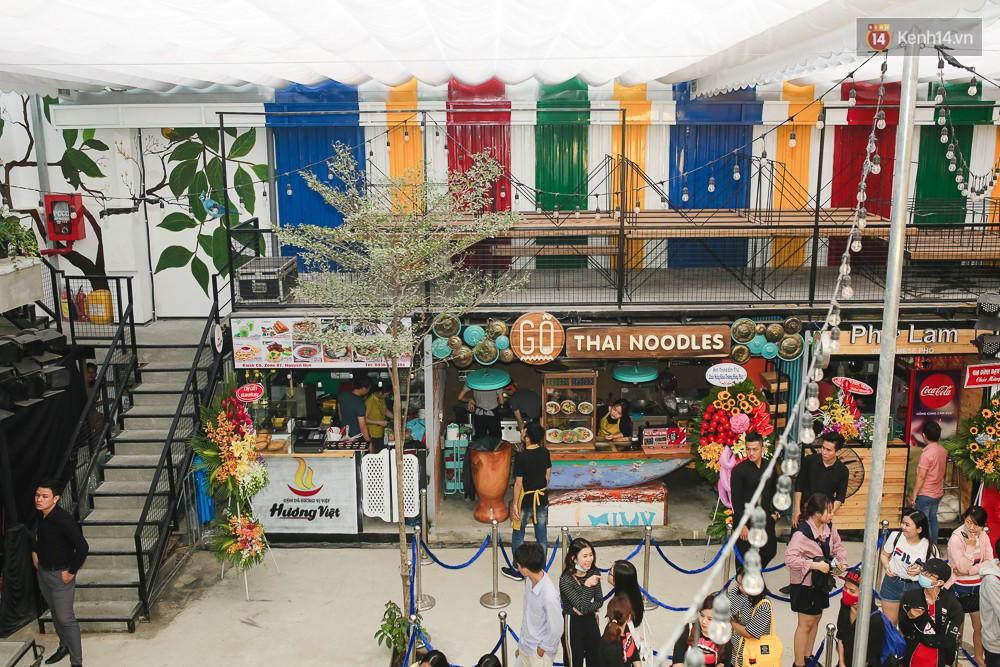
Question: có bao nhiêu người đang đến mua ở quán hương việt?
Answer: không có ai đang đến mua ở quán hương việt